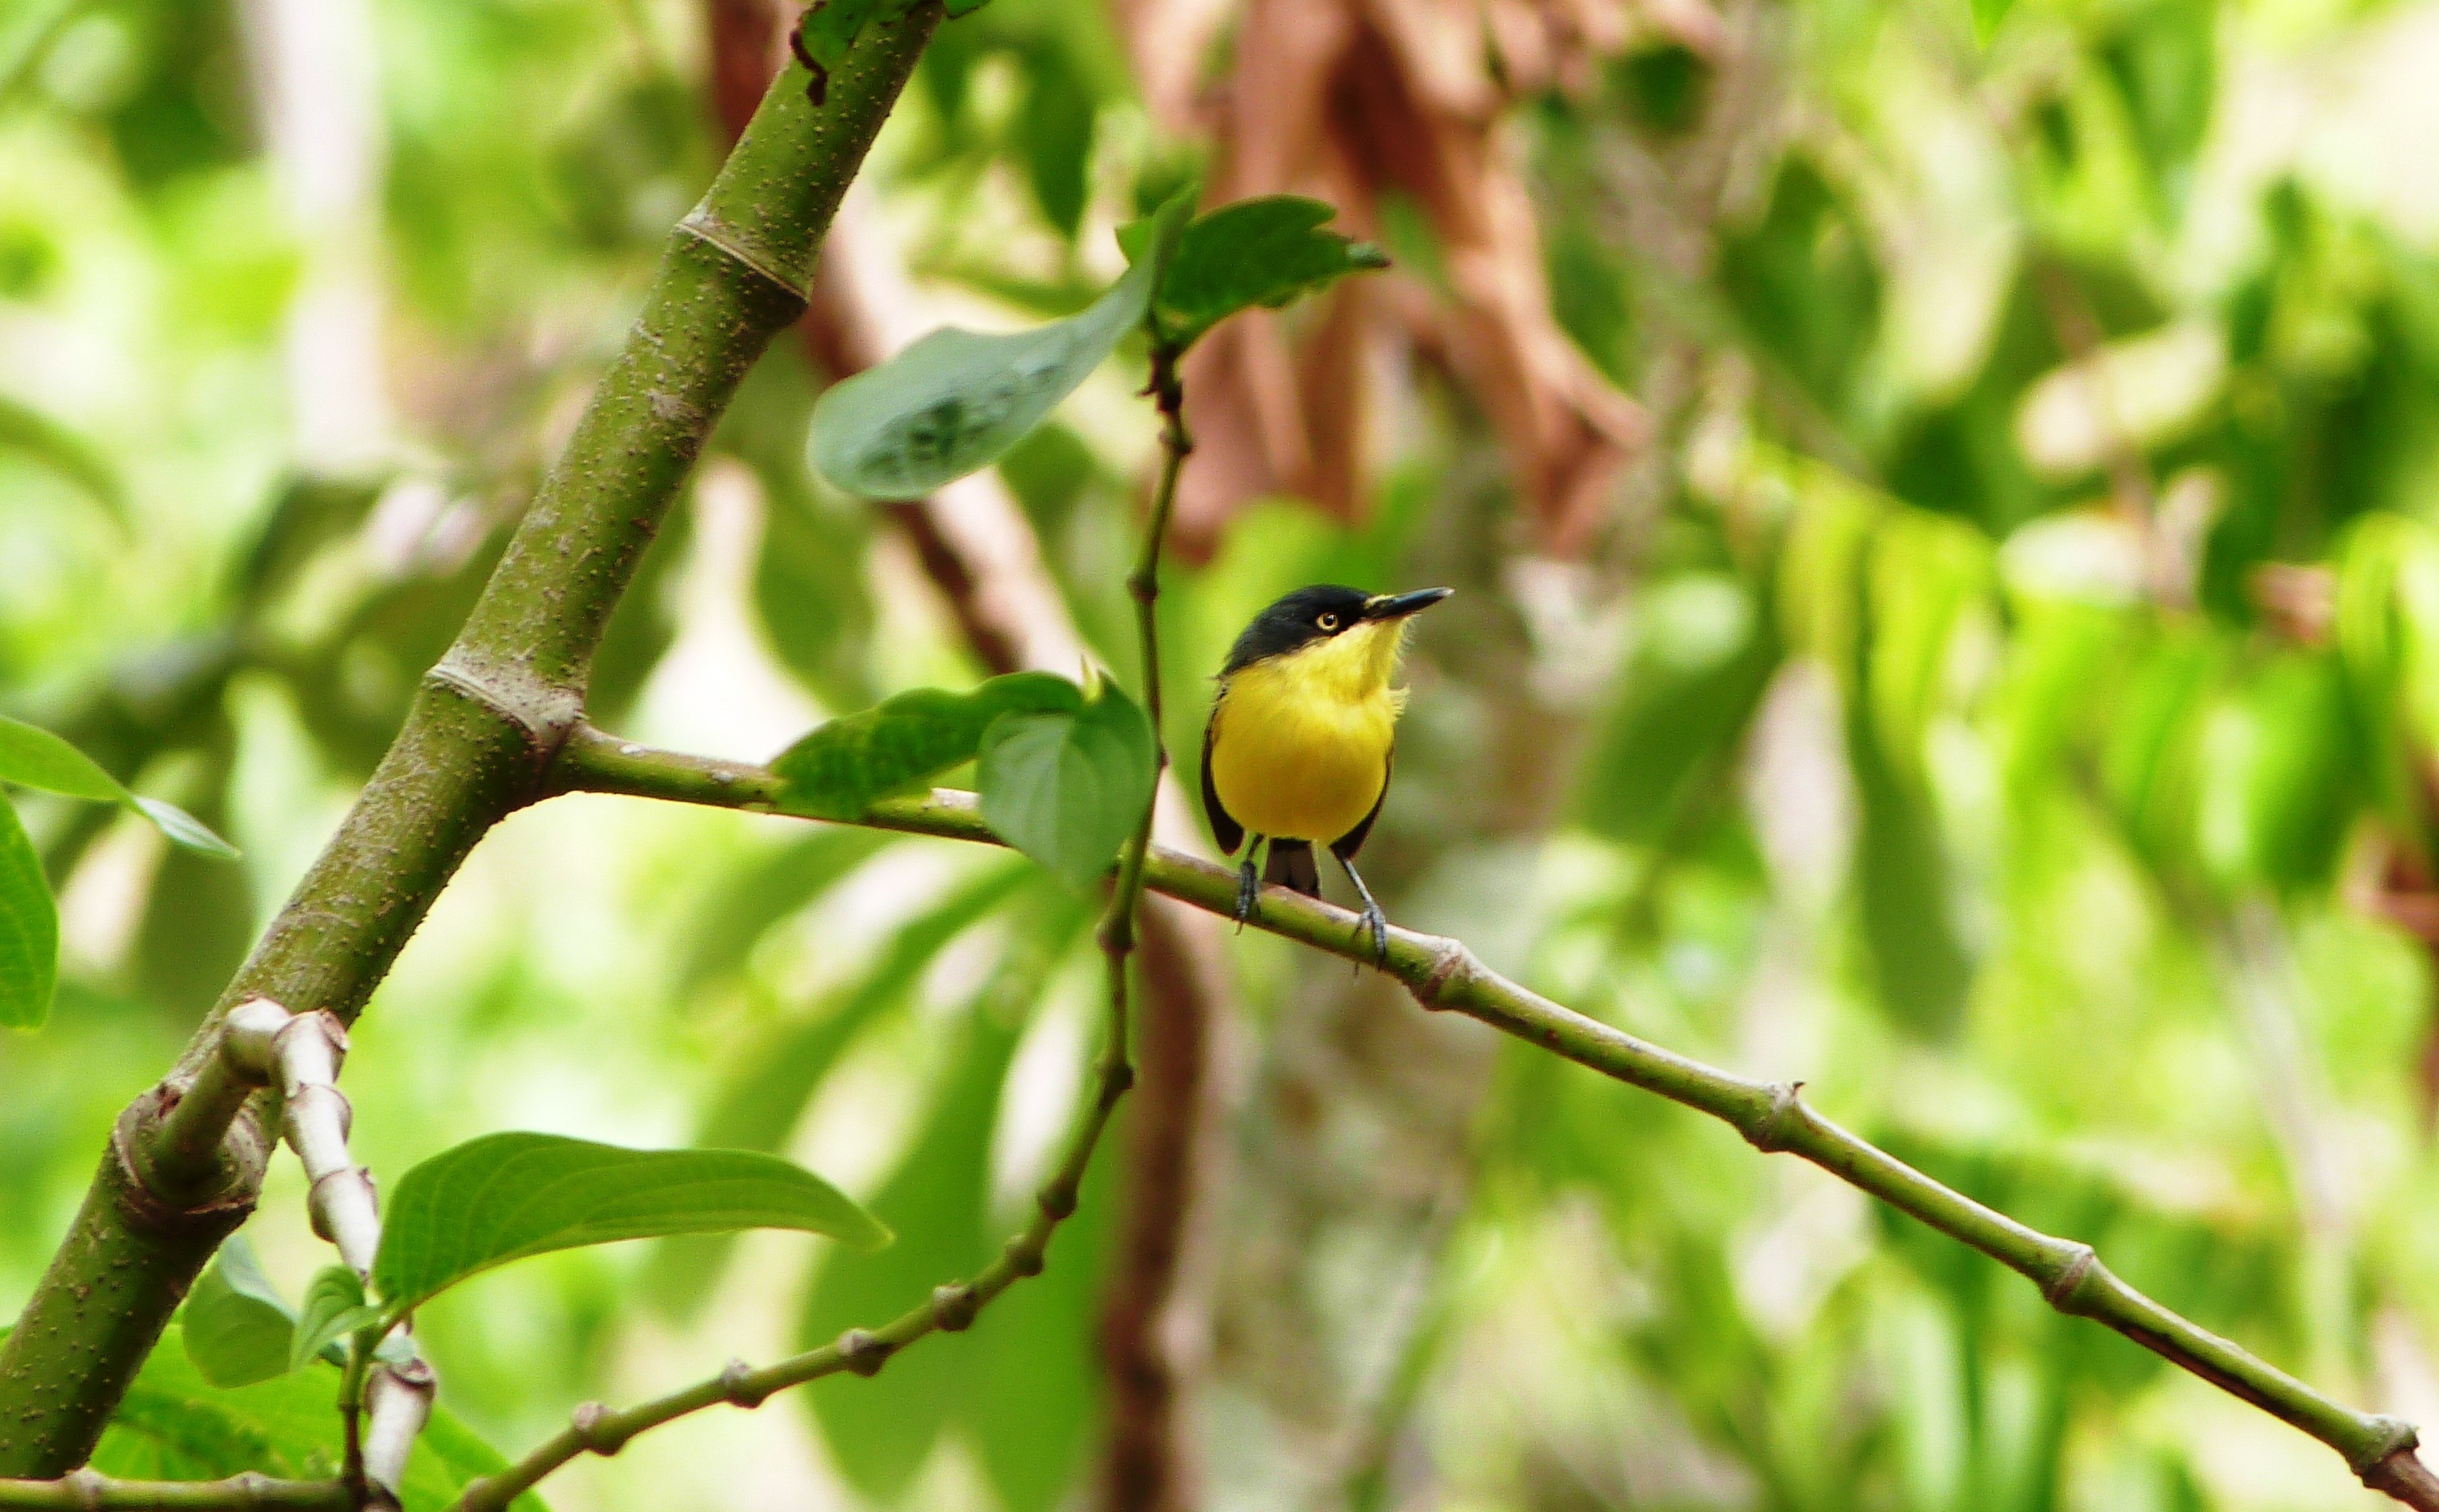
tree, nature, branch, bird, plant, leaf, flower, animal, wildlife, orange, food, green, produce, tropical, botany, flora, fauna, macro photography, flowering plant, plant stem, land plant, perching bird